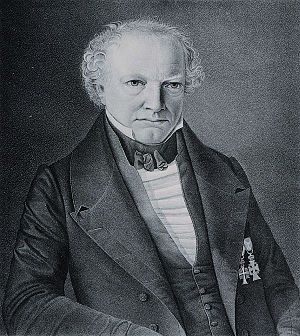
Nicolaus Falck
Niels Nicolaus Falck (25. november 1784 - 11. maj 1850) var en dansk jurist og historiker.
Niels Nicolaus Falck var en dansk jurist og historiker.